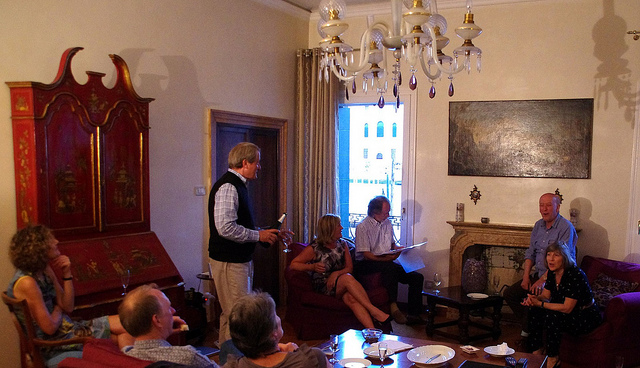
user: Given an image and a question. Answer the question in a short answer. Question: What kind of light item is seen in the upper part of this picture? Short Answer:
assistant: chandelier